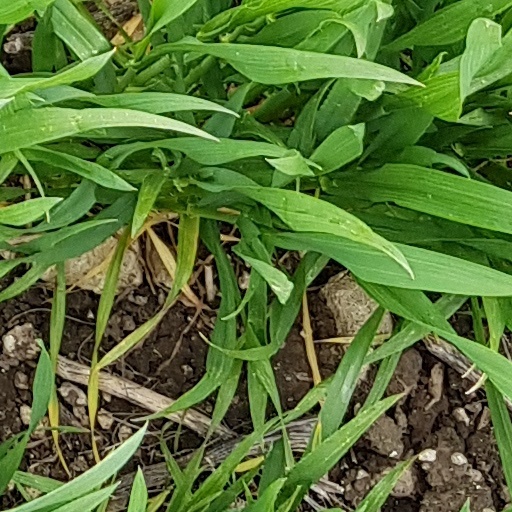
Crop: wheat